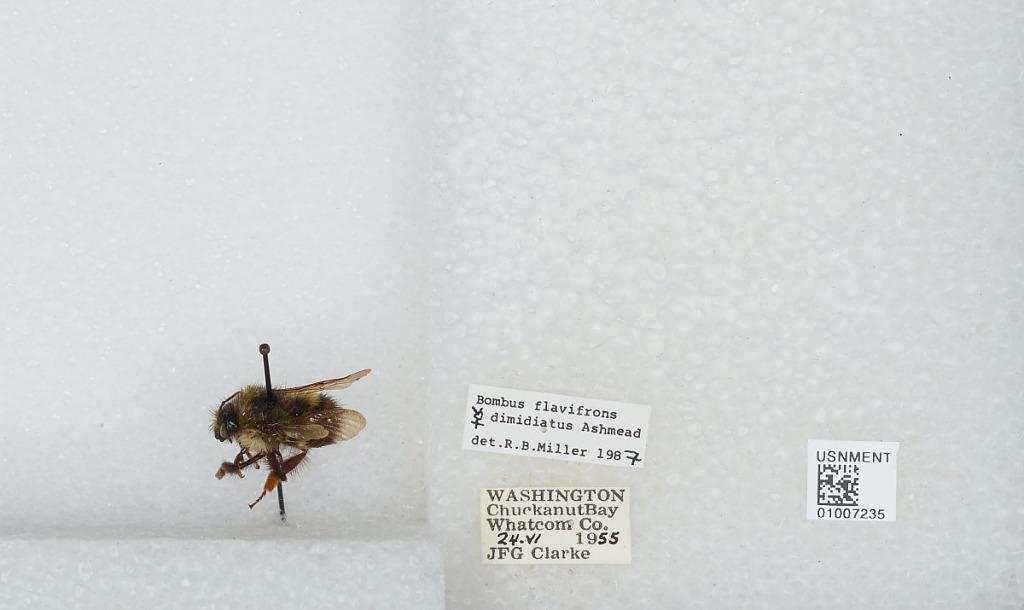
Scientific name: Bombus (Pyrobombus) flavifrons Cresson
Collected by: J. Clarke
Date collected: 1955-6-24
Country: United States
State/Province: Washington
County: Whatcom
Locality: Chuckanut Bay
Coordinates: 48.6833, -122.492
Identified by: Miller, R. B.